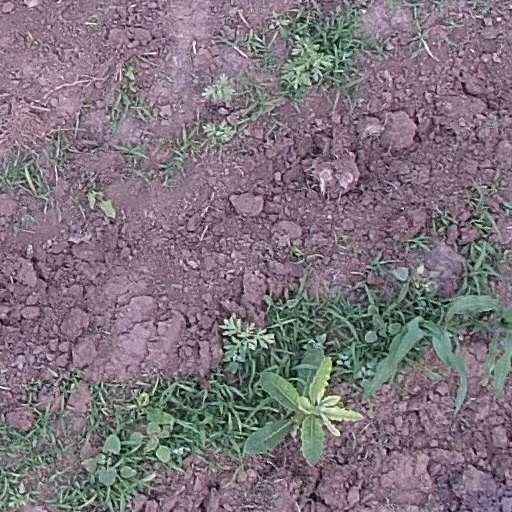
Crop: maize; corn